Aphrodite: Les Folies Tour

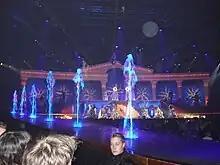
The show paid homage to Greek mythology and culture, with a temple wall and water jets forming its staging.

At the beginning of 2011, Minogue stated that Aphrodite: Les Folies would be her most "extravagant" tour to date. The staging was described by its designers, TAIT Towers, as "one of the most technically advanced ever built". It consisted of a main stage featuring two water pools with ten integrated fountains; both pools were mostly deep, with deep sections to accommodate submersions of the aerialist dancers. A -diameter rotating platform was built into the main stage, which would rake to a 45° angle whilst Minogue and her dancers performed on it. There was also a pool that acted as a B-stage itself, containing a hydraulic three-tier scissor lift at its centre. The two rings were capable of rotating 360°, with the outermost rising above the stage and the innermost rising . Featuring 24 fountains, the lift was run by a 15hp hydraulic pump.